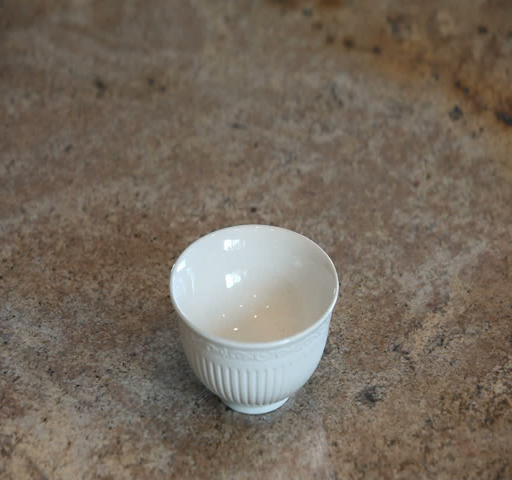
cereal colorful bright loops being poured into a bowl slow motion .